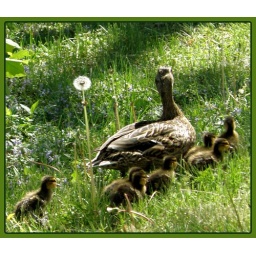
Sitting by the lake a my friends house we saw a mama and her babies walking by.